Disruptive eye mask

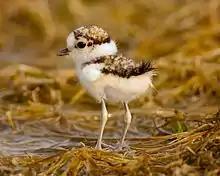
Early investigators Abbott Handerson Thayer and Hugh Cott noted that active juvenile birds like this little ringed plover chick have boldly disruptive patterns that camouflage the eye.

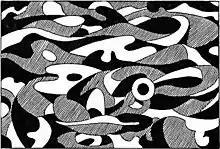
Cott used this diagram to illustrate "the inherent conspicuousness of an eye-spot", and hence to justify the need for a disruptive eye mask.

The American artist Abbott Handerson Thayer mentioned the "masking" of the eyes of birds and mammals in his 1909 book "Concealing-Coloration in the Animal Kingdom", stating that this was found mainly in birds, such as plovers, and predatory mammals. He noted that "it is very effective .. as it completely breaks the eye's otherwise conspicuous circular or oval outline.